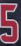
Number: 5